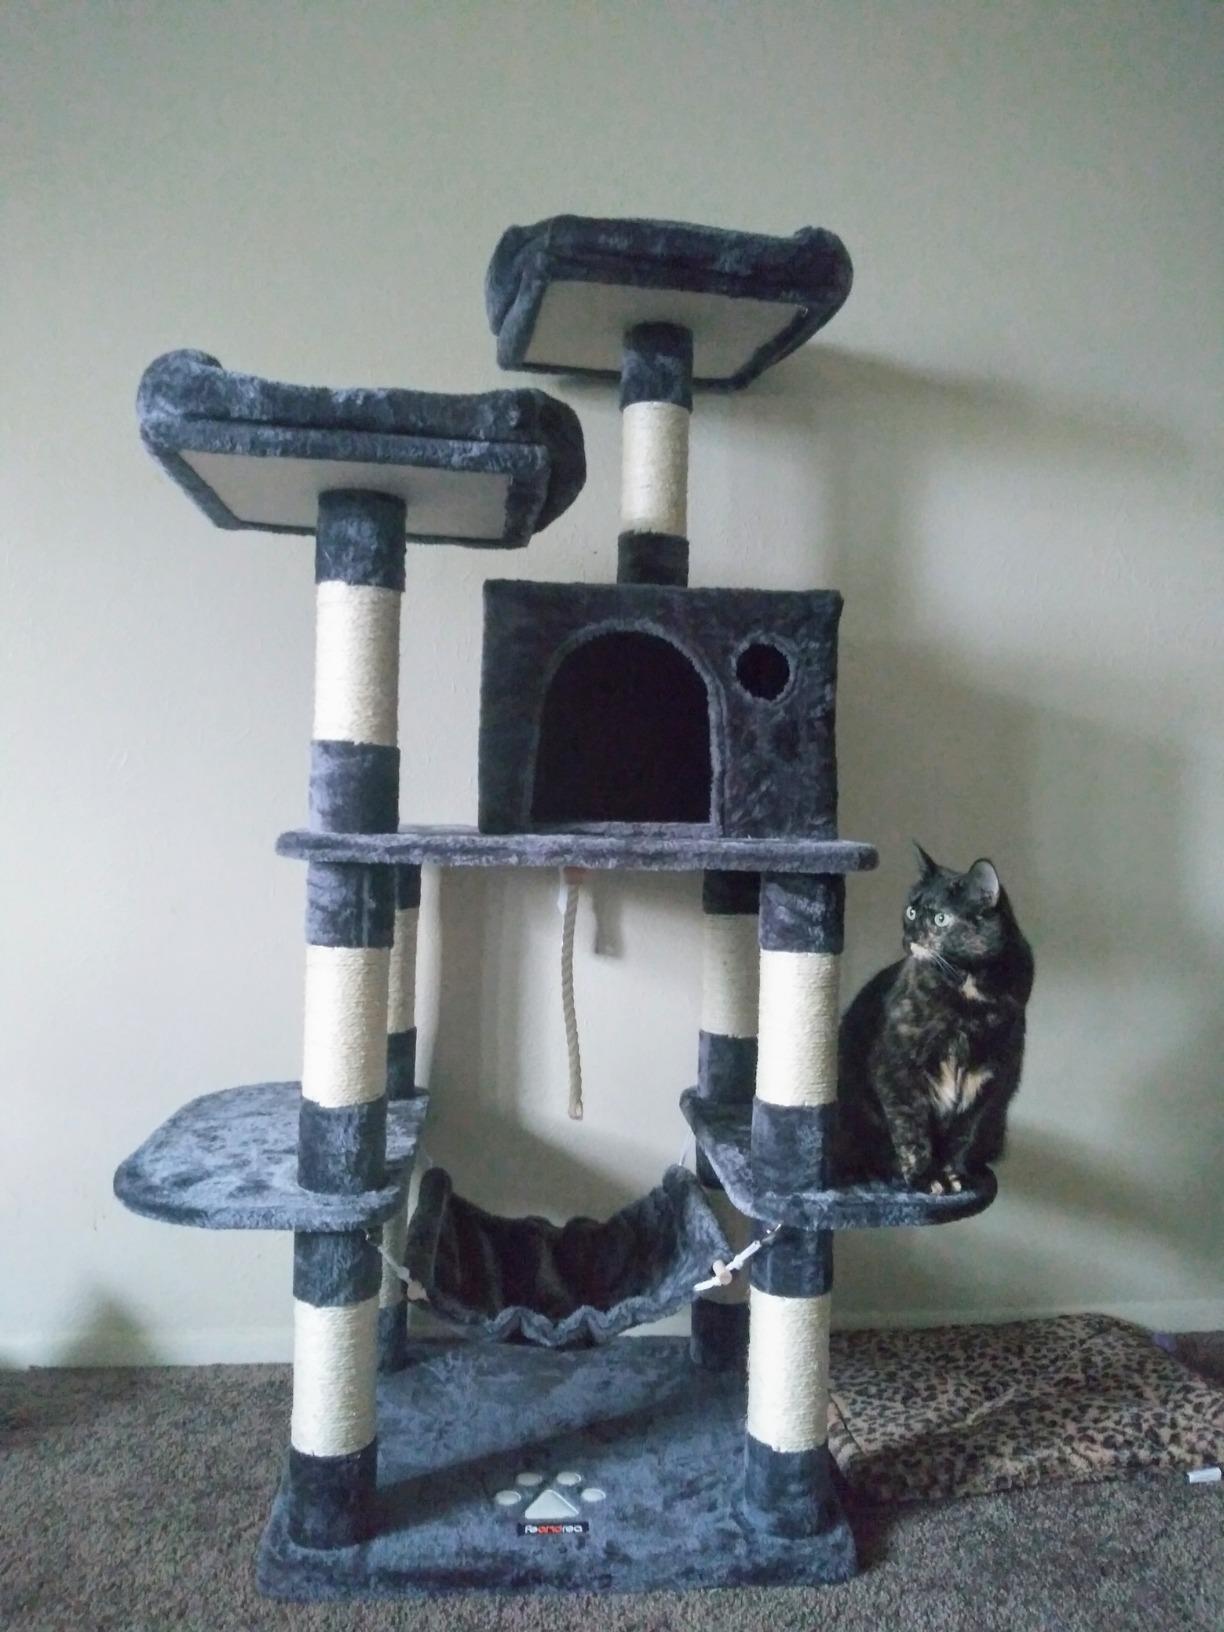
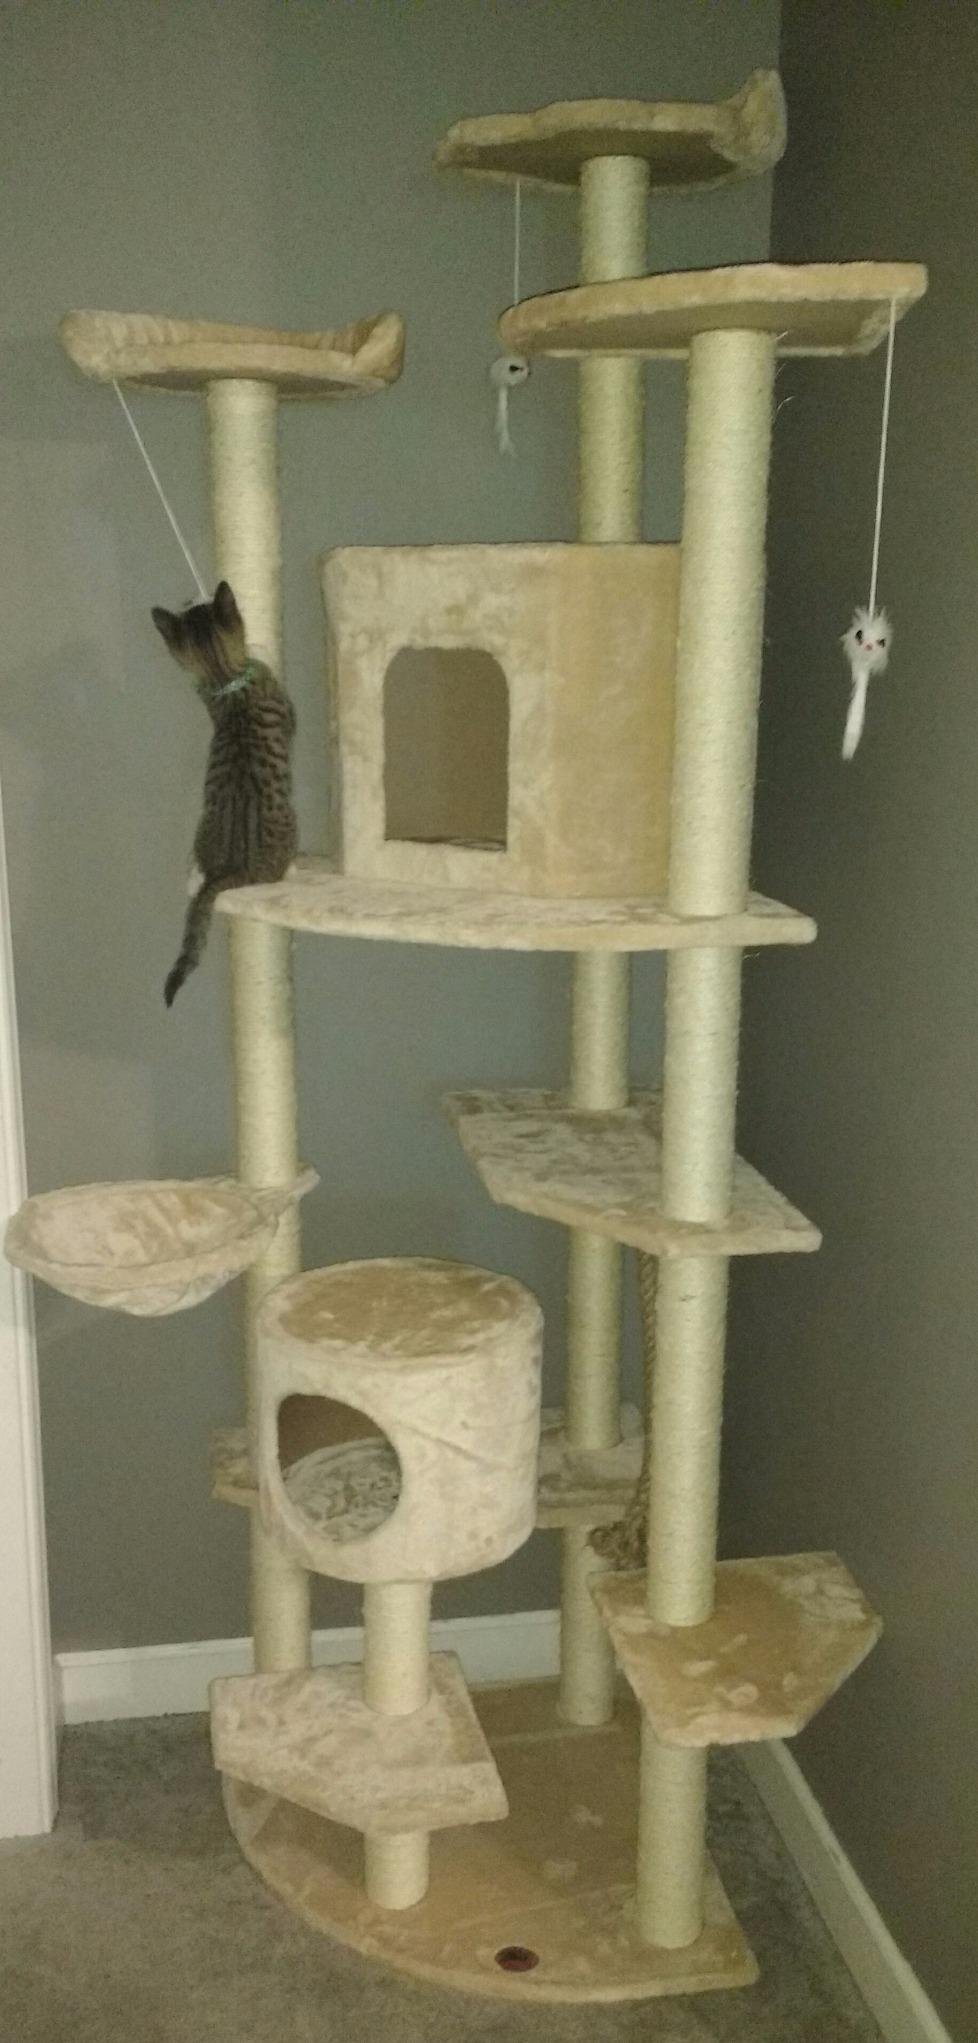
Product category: items_cat tree
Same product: no